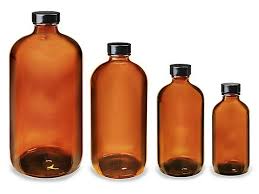
Label: glass